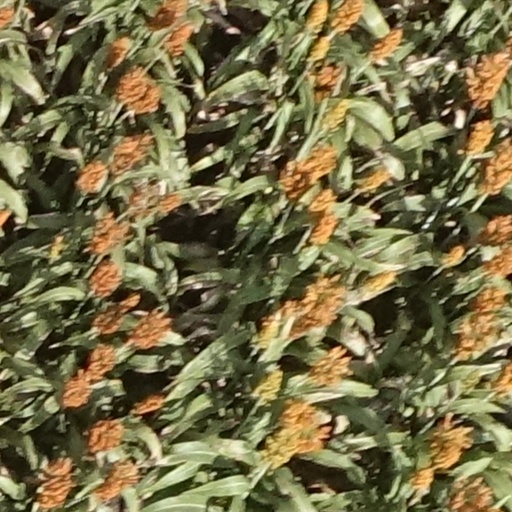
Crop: sorghum